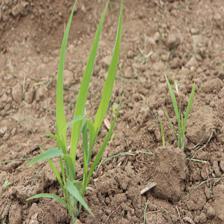
Label: Sorghum